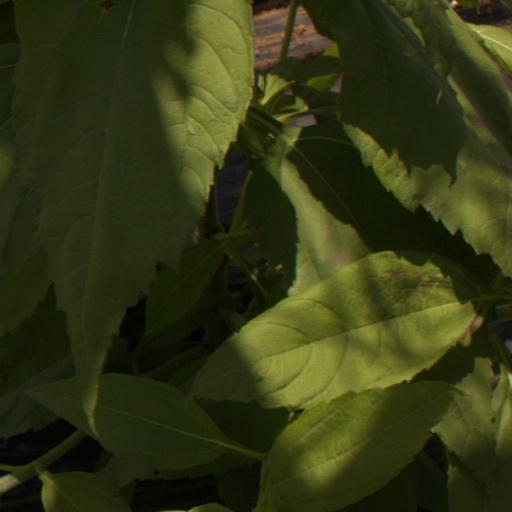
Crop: Jerusalem artichoke